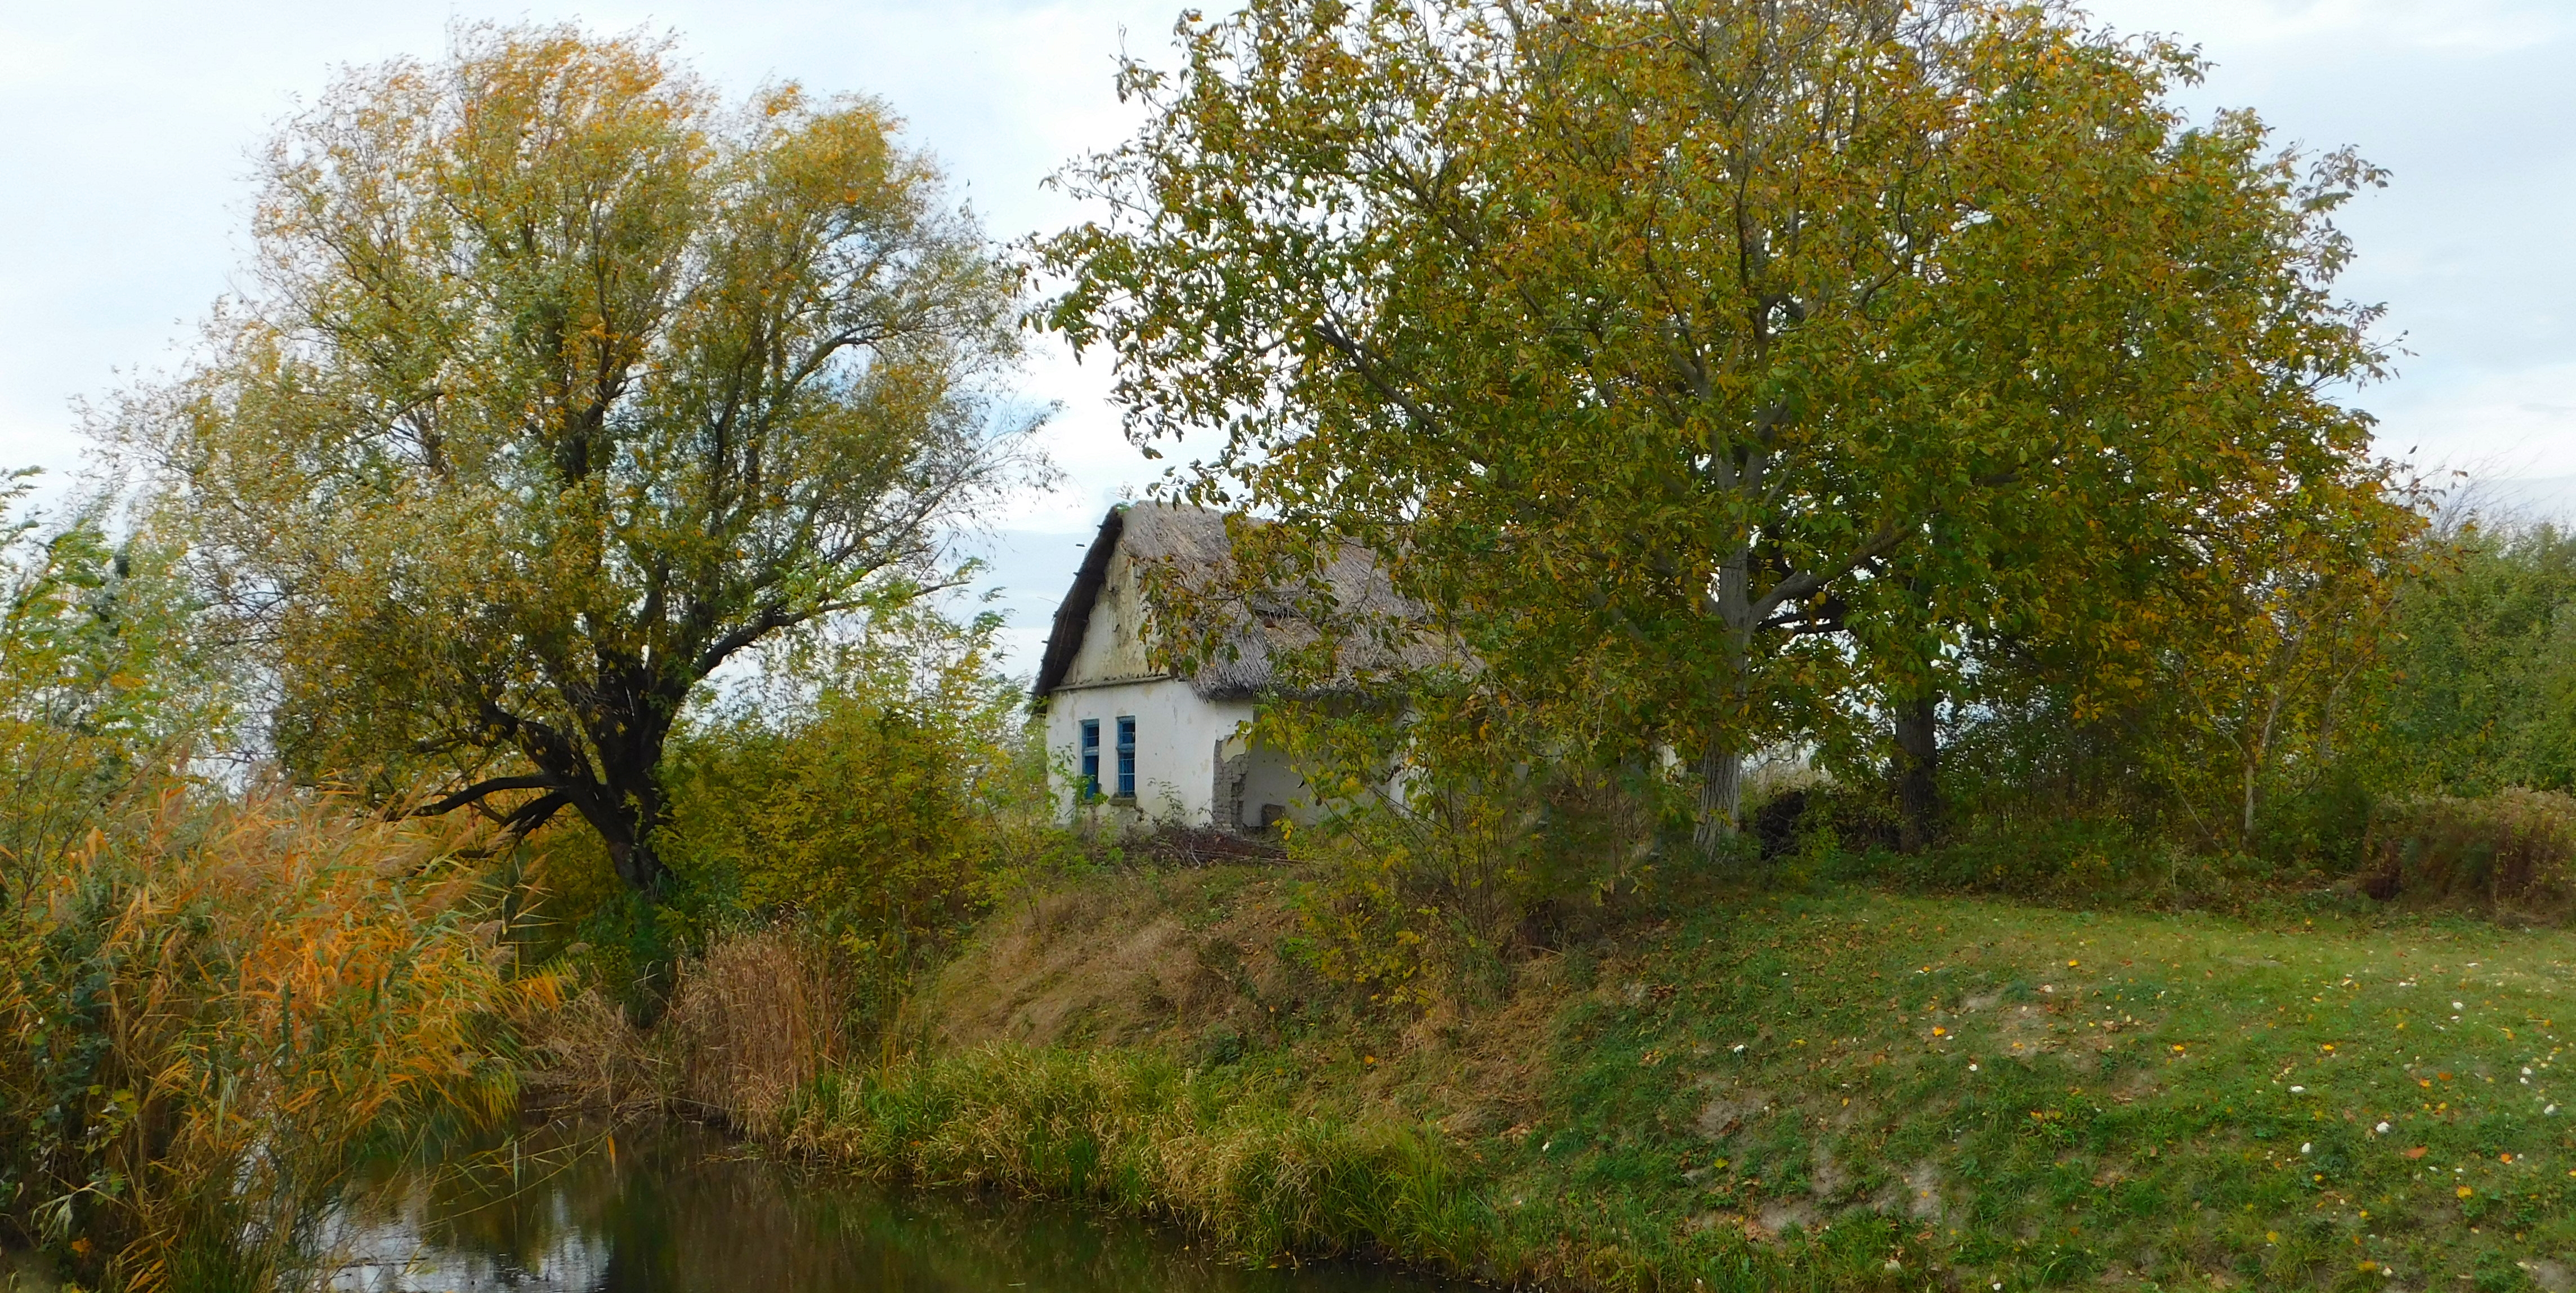
farm, house, waterway, tree, water, reflection, nature reserve, leaf, bank, autumn, rural area, plant, cottage, land lot, riparian zone, temperate broadleaf and mixed forest, sky, canal, riparian forest, farmhouse, estate, landscape, meadow, pasture, village, floodplain, pond